Flora of China

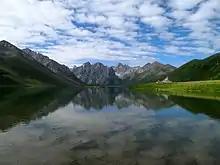
Overlooking Lake Ximencuo on the Tibetan Plateau

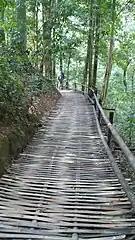
Xishuangbanna Primeval Forest Park

The flora of China consists of a diverse range of plant species including over 39,000 vascular plants, 27,000 species of fungi and 3000 species of bryophytes. More than 30,000 plant species are native to China, representing nearly one-eighth of the world's total plant species, including thousands found nowhere else on Earth. China's land, extending over 9.6 million km, contains a variety of ecosystems and climates for plants to grow in. Some of the main climates include shores, tropical and subtropical forests, deserts, elevated plateaus and mountains. The events of the continental drift and early Paleozoic Caledonian movement also play a part in creating climatic and geographical diversity resulting in high levels of endemic vascular flora. These landscapes provide different ecosystems and climates for plants to grow in, creating a wide variety of different flora spanning over not just China, but different parts of the world.